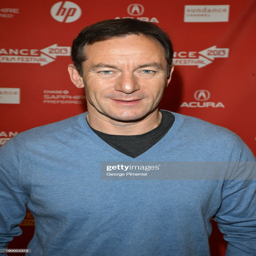
actor attends the premiere during festival .